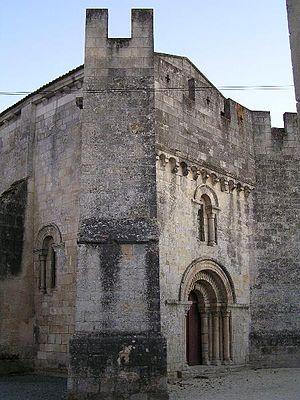
Une église fortifiée est un « édifice cultuel pourvu d'organes de défense active caractéristiques, généralement parfaitement identifiables par référence à la typologie des appareils militaires ». Ces églises doivent avoir des fortifications indépendantes de celles d'une ville ou d'un château fort.
Authon-Ébéon est une commune du Sud-Ouest de la France située dans le département de la Charente-Maritime.